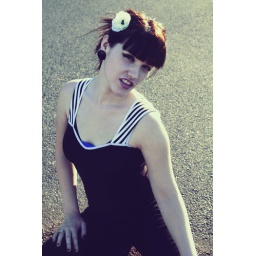
my sister again, sitting in the street